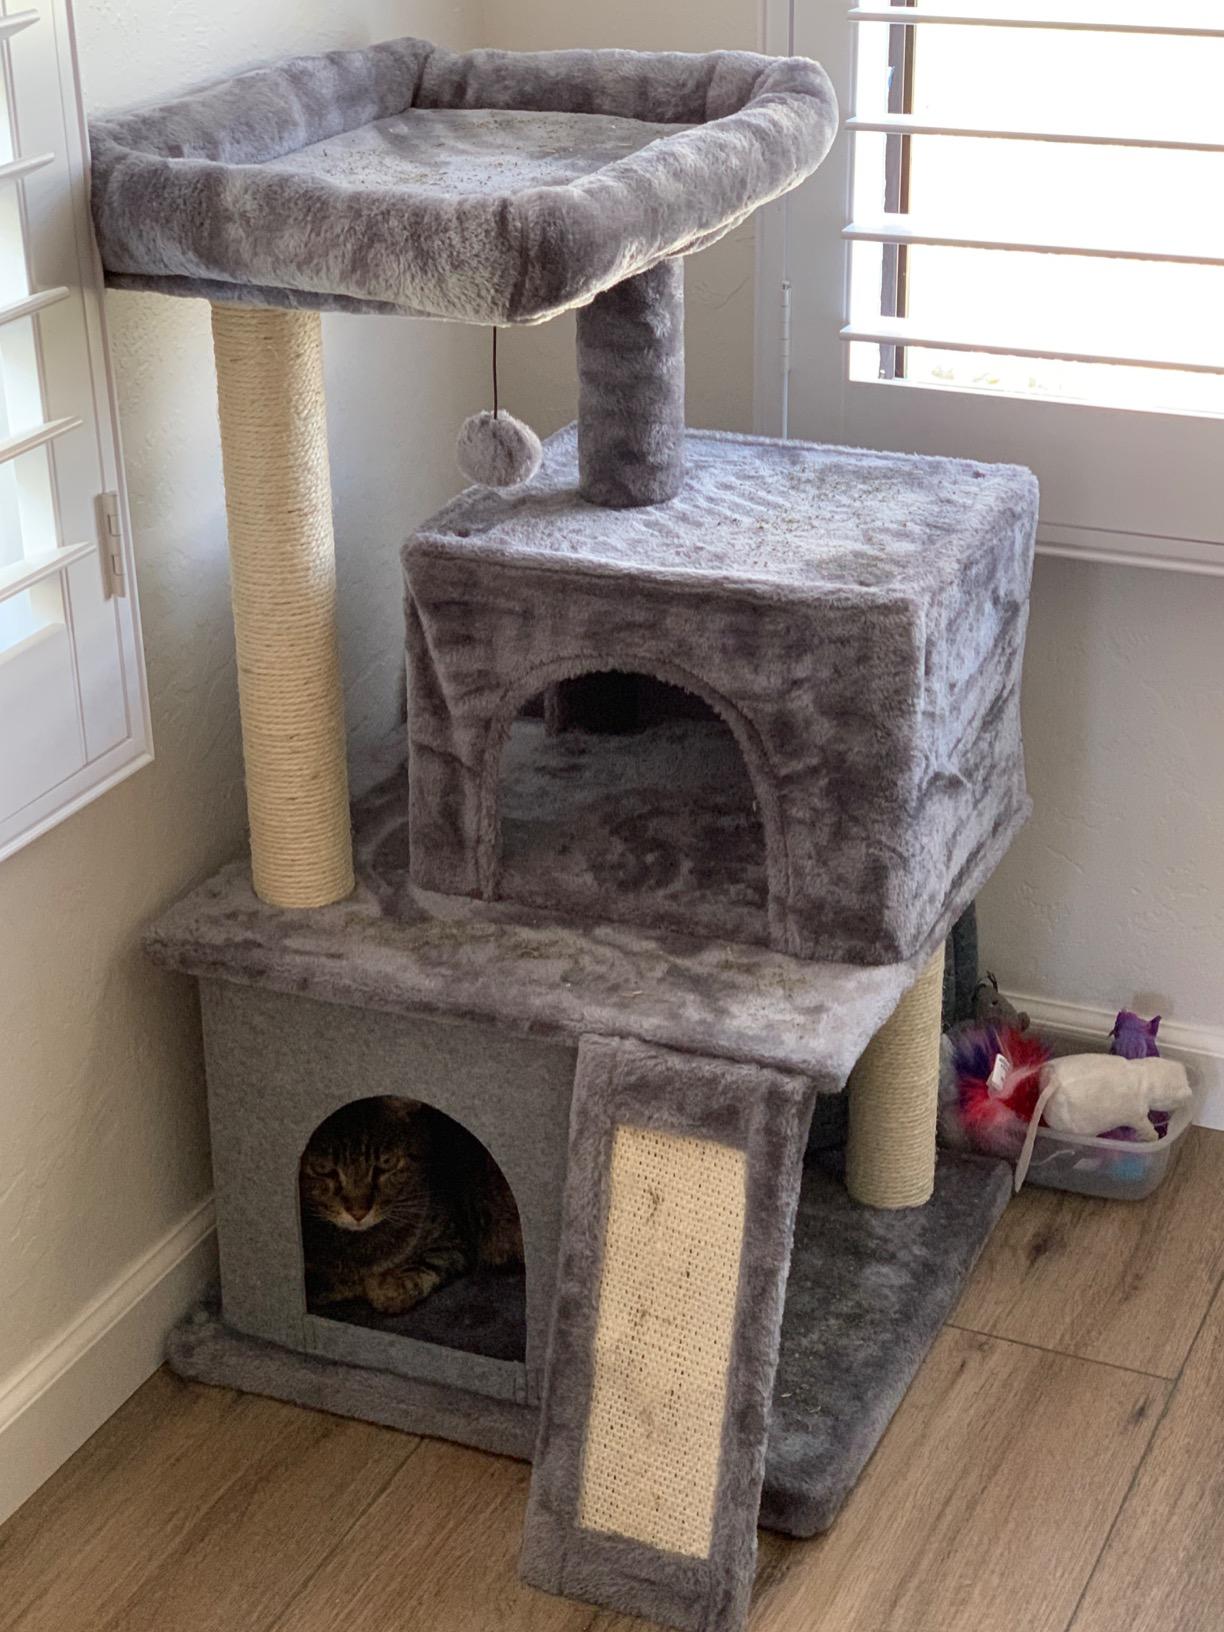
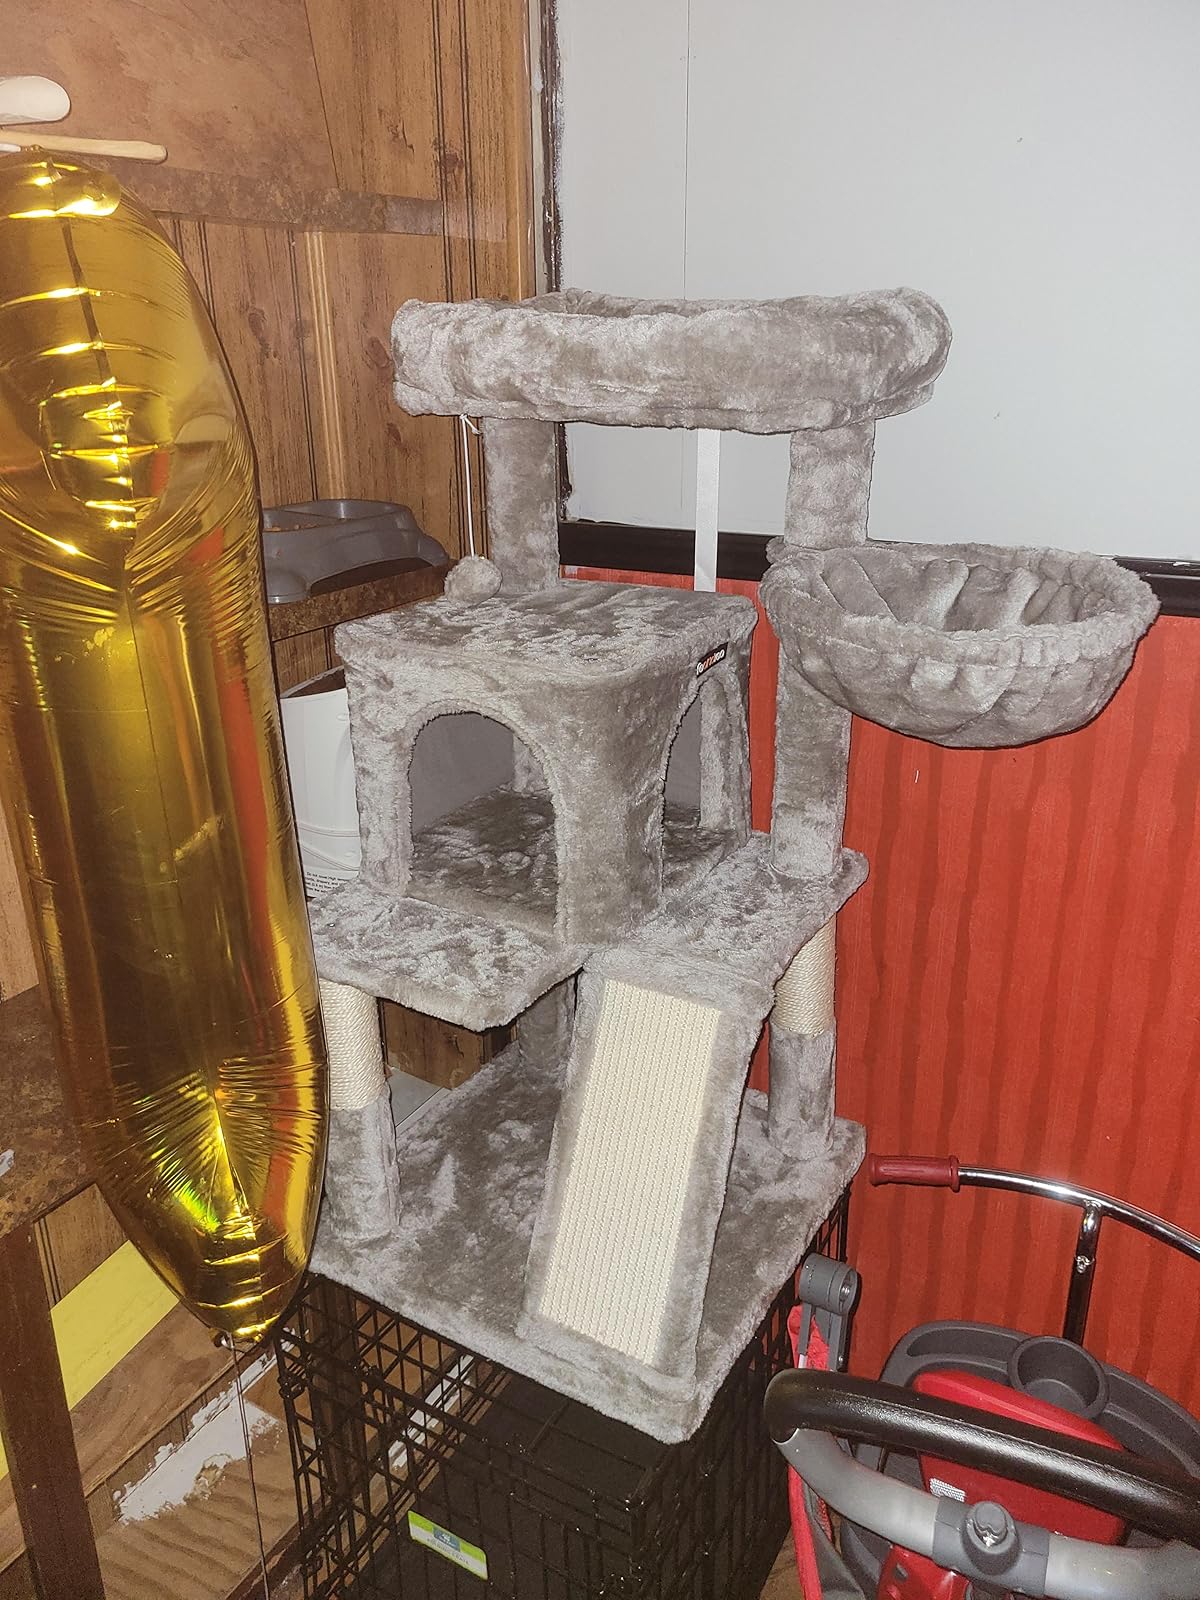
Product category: items_cat tree
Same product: no